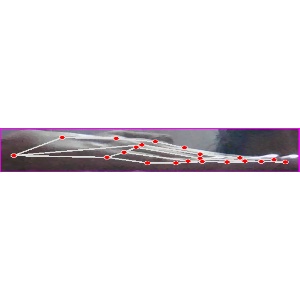
अक्षर: ज